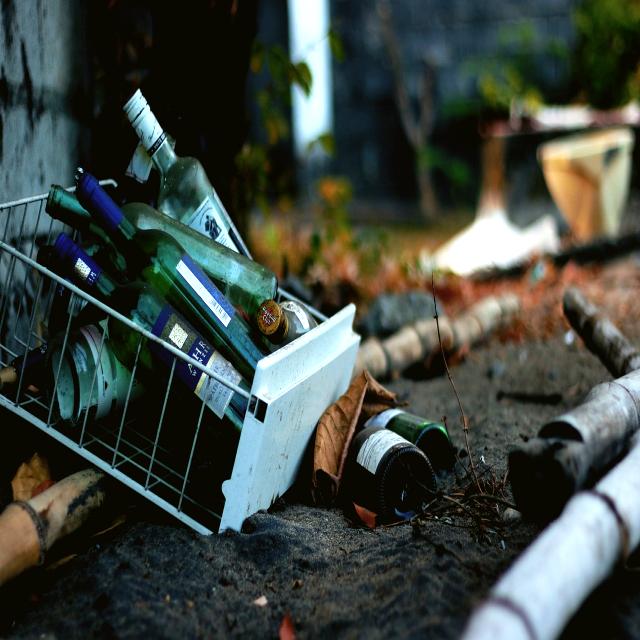
Label: Glass